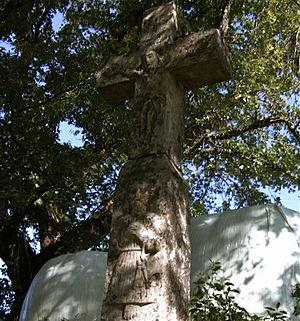
Pomayrols est une commune française, située dans le département de l'Aveyron en région Occitanie.